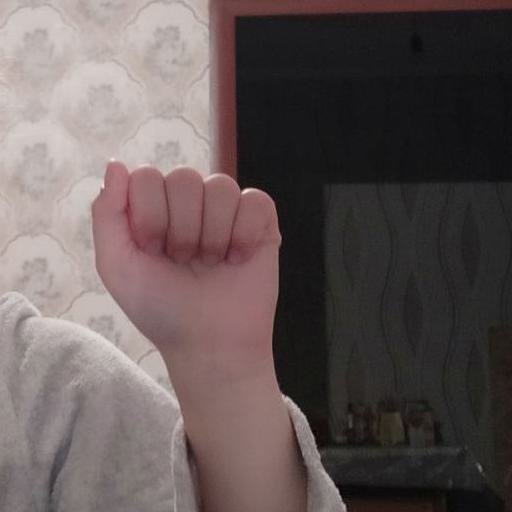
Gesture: fist